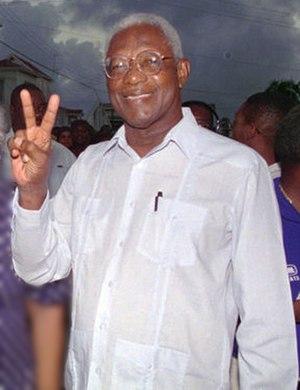
Hugh Desmond Hoyte est un médecin et homme d'État guyanien, président de la République de 1985 à 1992.